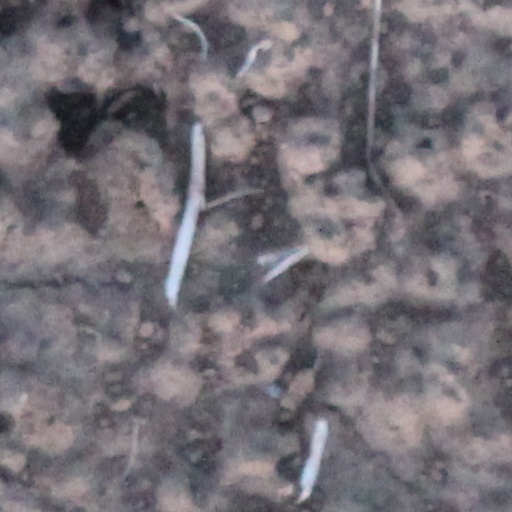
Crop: wheat